Cultural mapping

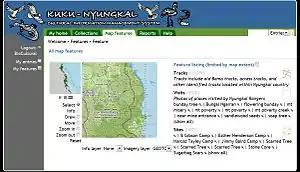
Sample of cultural mapping: Kuku Nyungkal cultural information system

Cultural mapping, also known as cultural resource mapping or cultural landscape mapping, refers to a wide range of research techniques and tools used to "map" distinct peoples' tangible and intangible cultural assets within local landscapes around the world. Institutions (including UNESCO) concerned about safeguarding cultural diversity use the term.